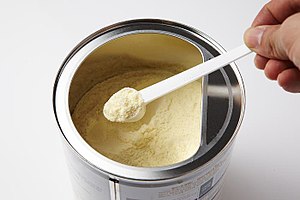
Modermælkserstatning
Modermælkserstatning
Modermælk er det bedste for barnet frem for modermælkserstatning, men der er ikke set væsentlige forskelle i vækst og udvikling mellem børn, der er ammet og de børn, der fik modermælkserstatning.